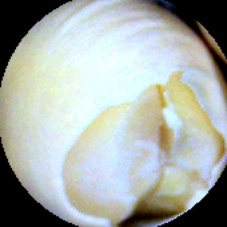
Label: Broken